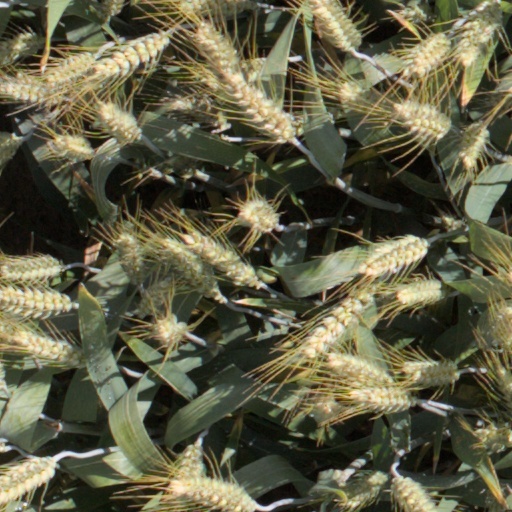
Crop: wheat